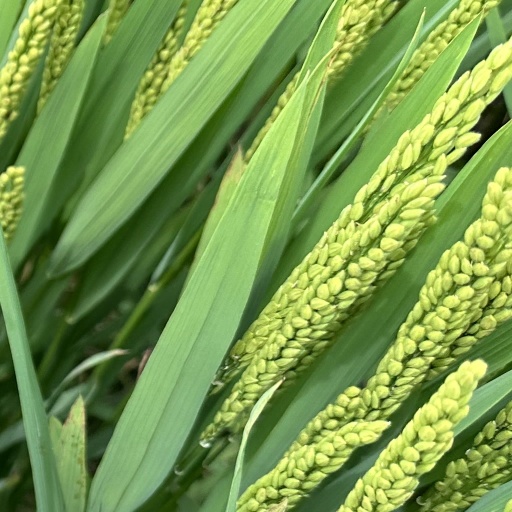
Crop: rice